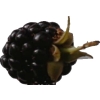
Label: blackberry